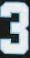
Number: 3